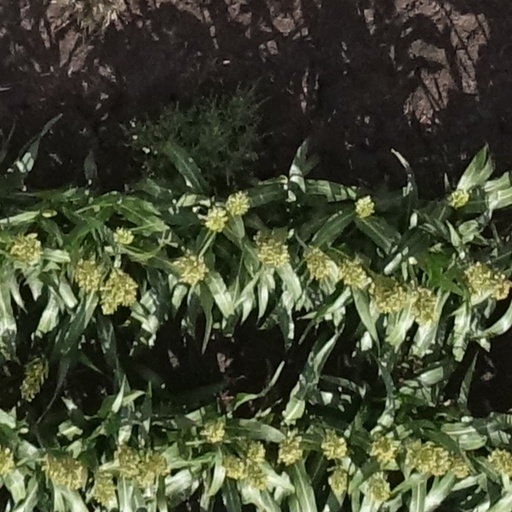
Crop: sorghum